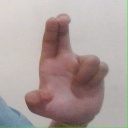
अक्षर: आ